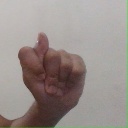
अक्षर: ट